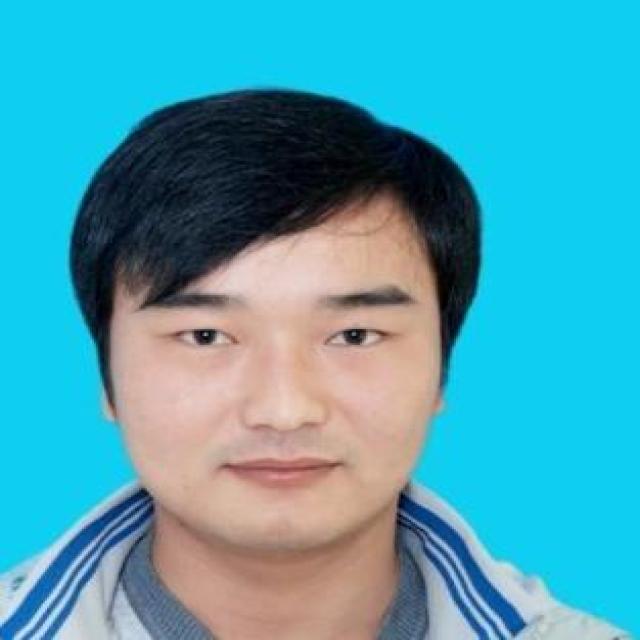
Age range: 21-44